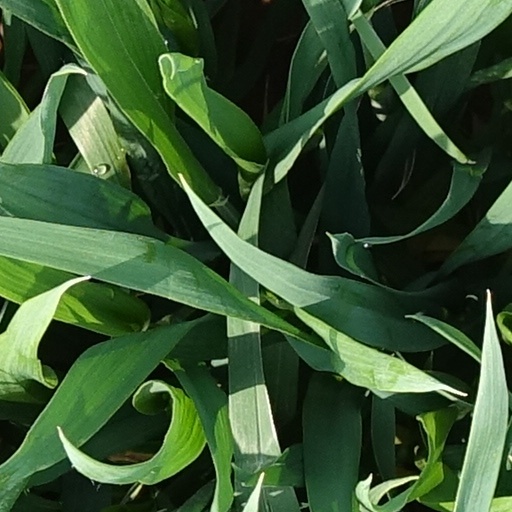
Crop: wheat